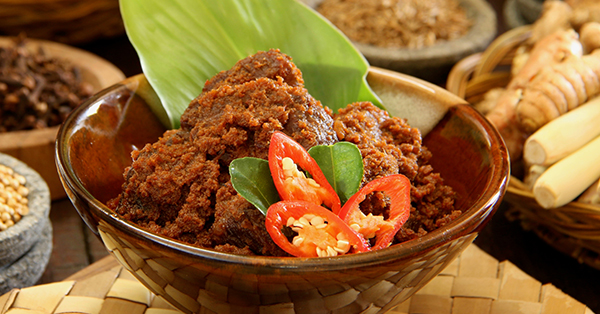
Label: daging_rendang